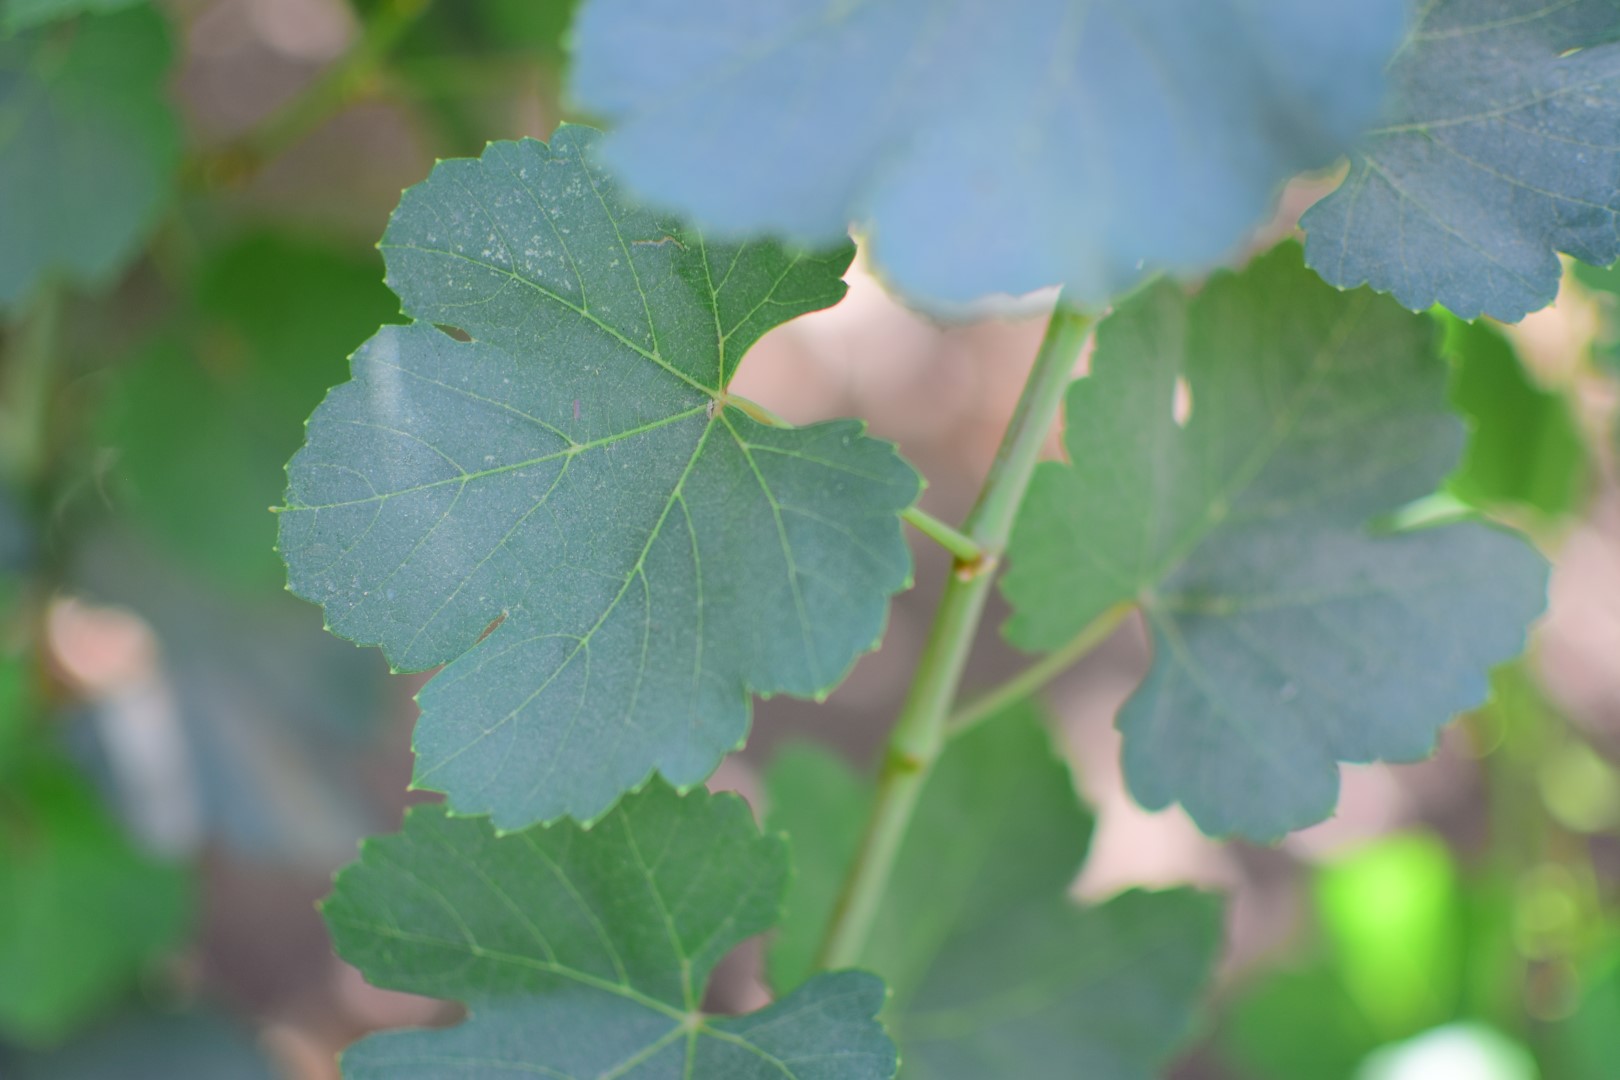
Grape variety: Shdah